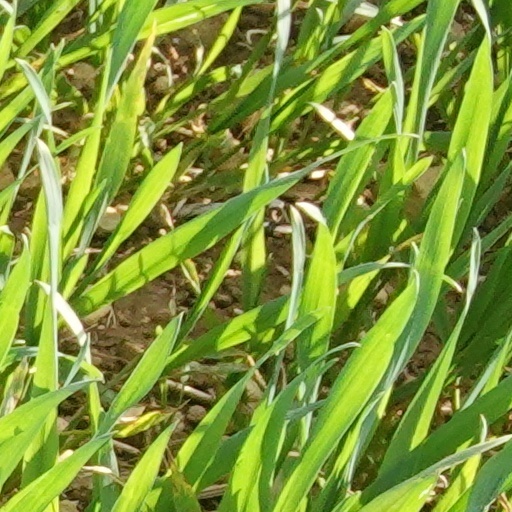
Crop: wheat